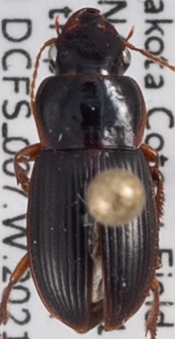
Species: Harpalus somnulentus
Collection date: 2021-05-25
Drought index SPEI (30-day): -1.01
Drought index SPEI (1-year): -2.09
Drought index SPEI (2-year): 0.17